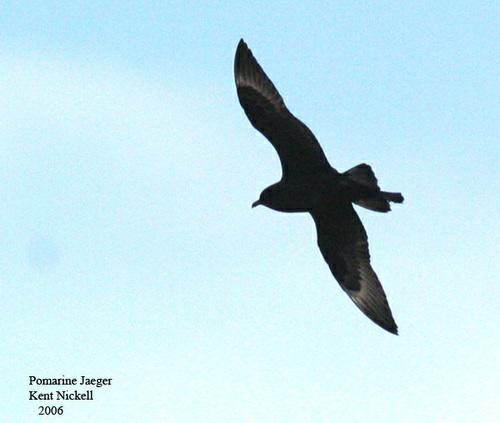
A photo of a pomarine jaeger